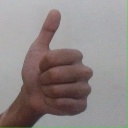
अक्षर: थ